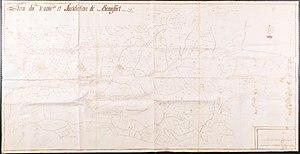
Plan du terroir et juridiction de Beaufort.
Beaufort est une commune française située dans le département de l'Hérault, en région Occitanie.